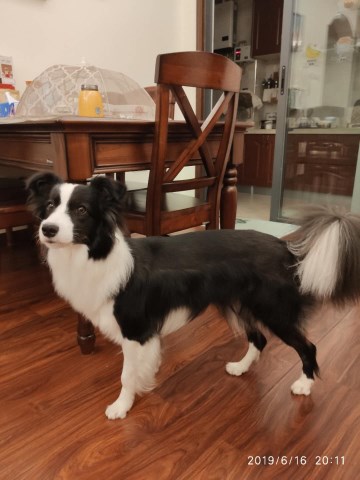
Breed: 2594-n000109-Border_collie